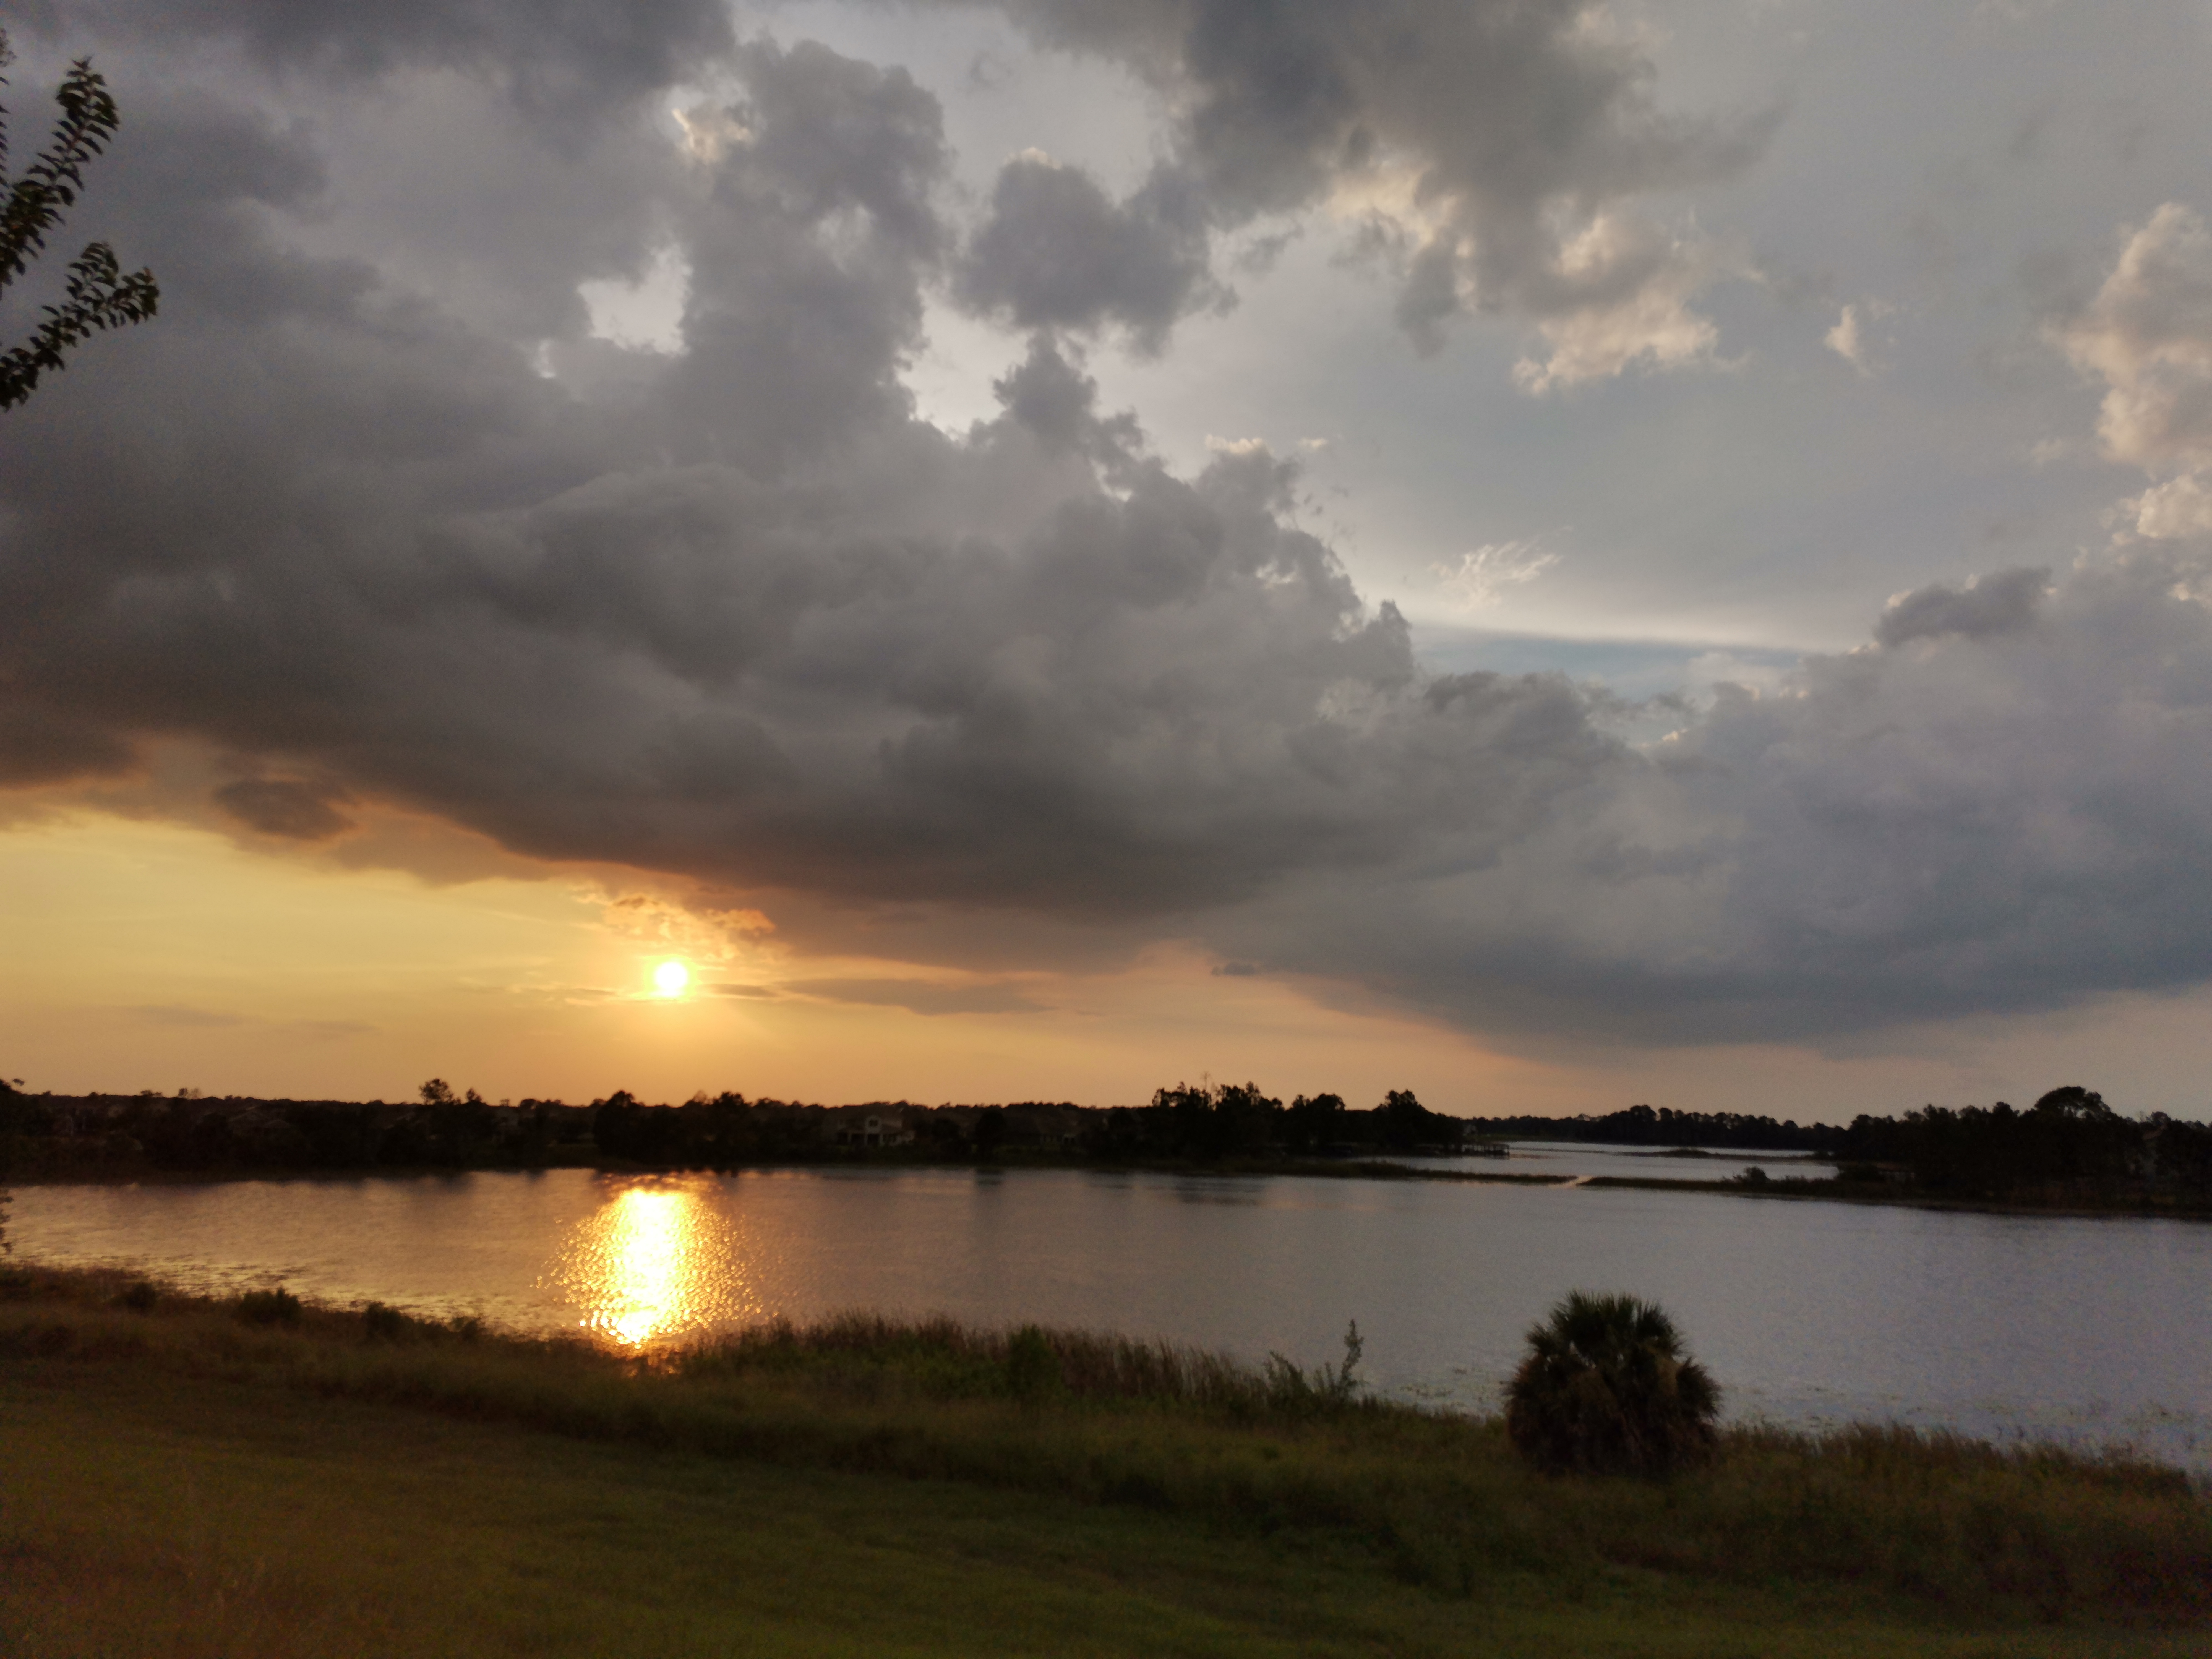
natural, cloud, water, sky, plant, atmosphere, water resources, ecoregion, natural landscape, natural environment, dusk, afterglow, sunset, lake, highland, sunlight, tree, sunrise, atmospheric phenomenon, cumulus, horizon, landscape, rural area, calm, grass, sun, astronomical object, dawn, reflection, wetland, grassland, evening, reservoir, wilderness, meteorological phenomenon, lacustrine plain, lake district, sound, loch, marsh, ocean, wildlife, floodplain, hill, inlet, coast, red sky at morning, sea, heat